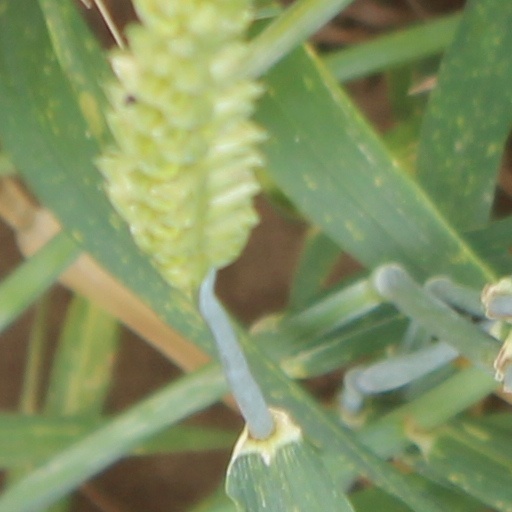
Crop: wheat